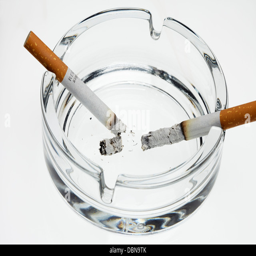
ashtray and burning cigarettes on a white background